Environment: real
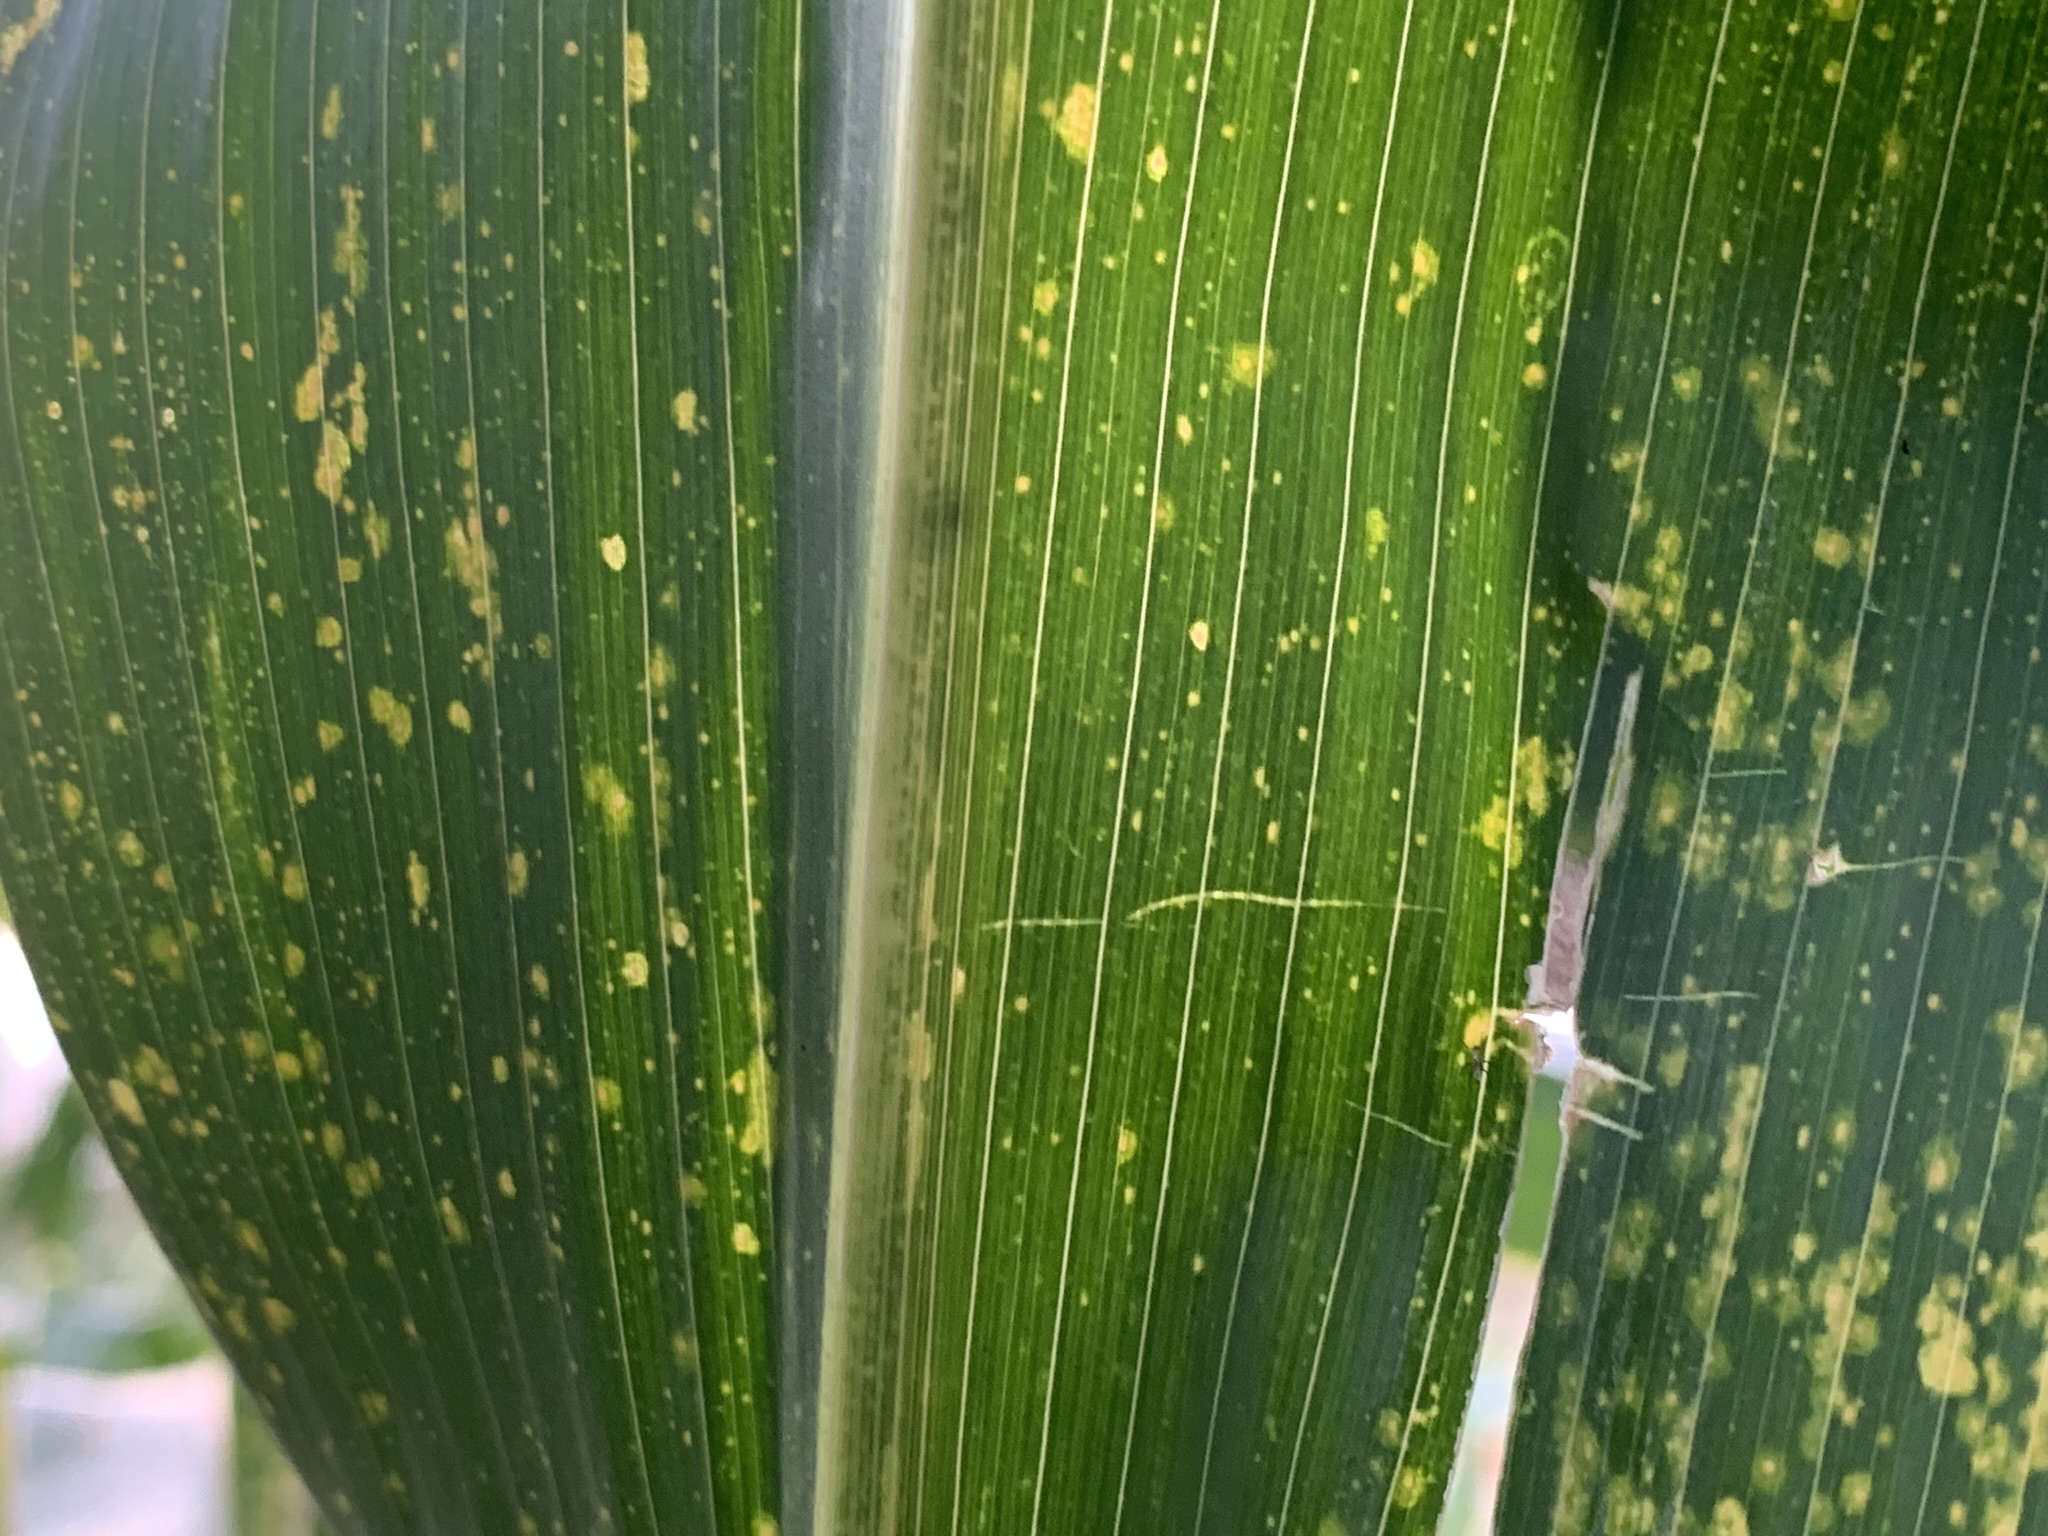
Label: lethal_necrosis